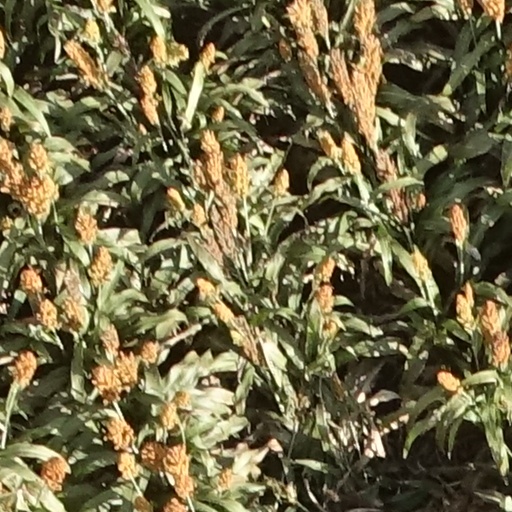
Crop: sorghum